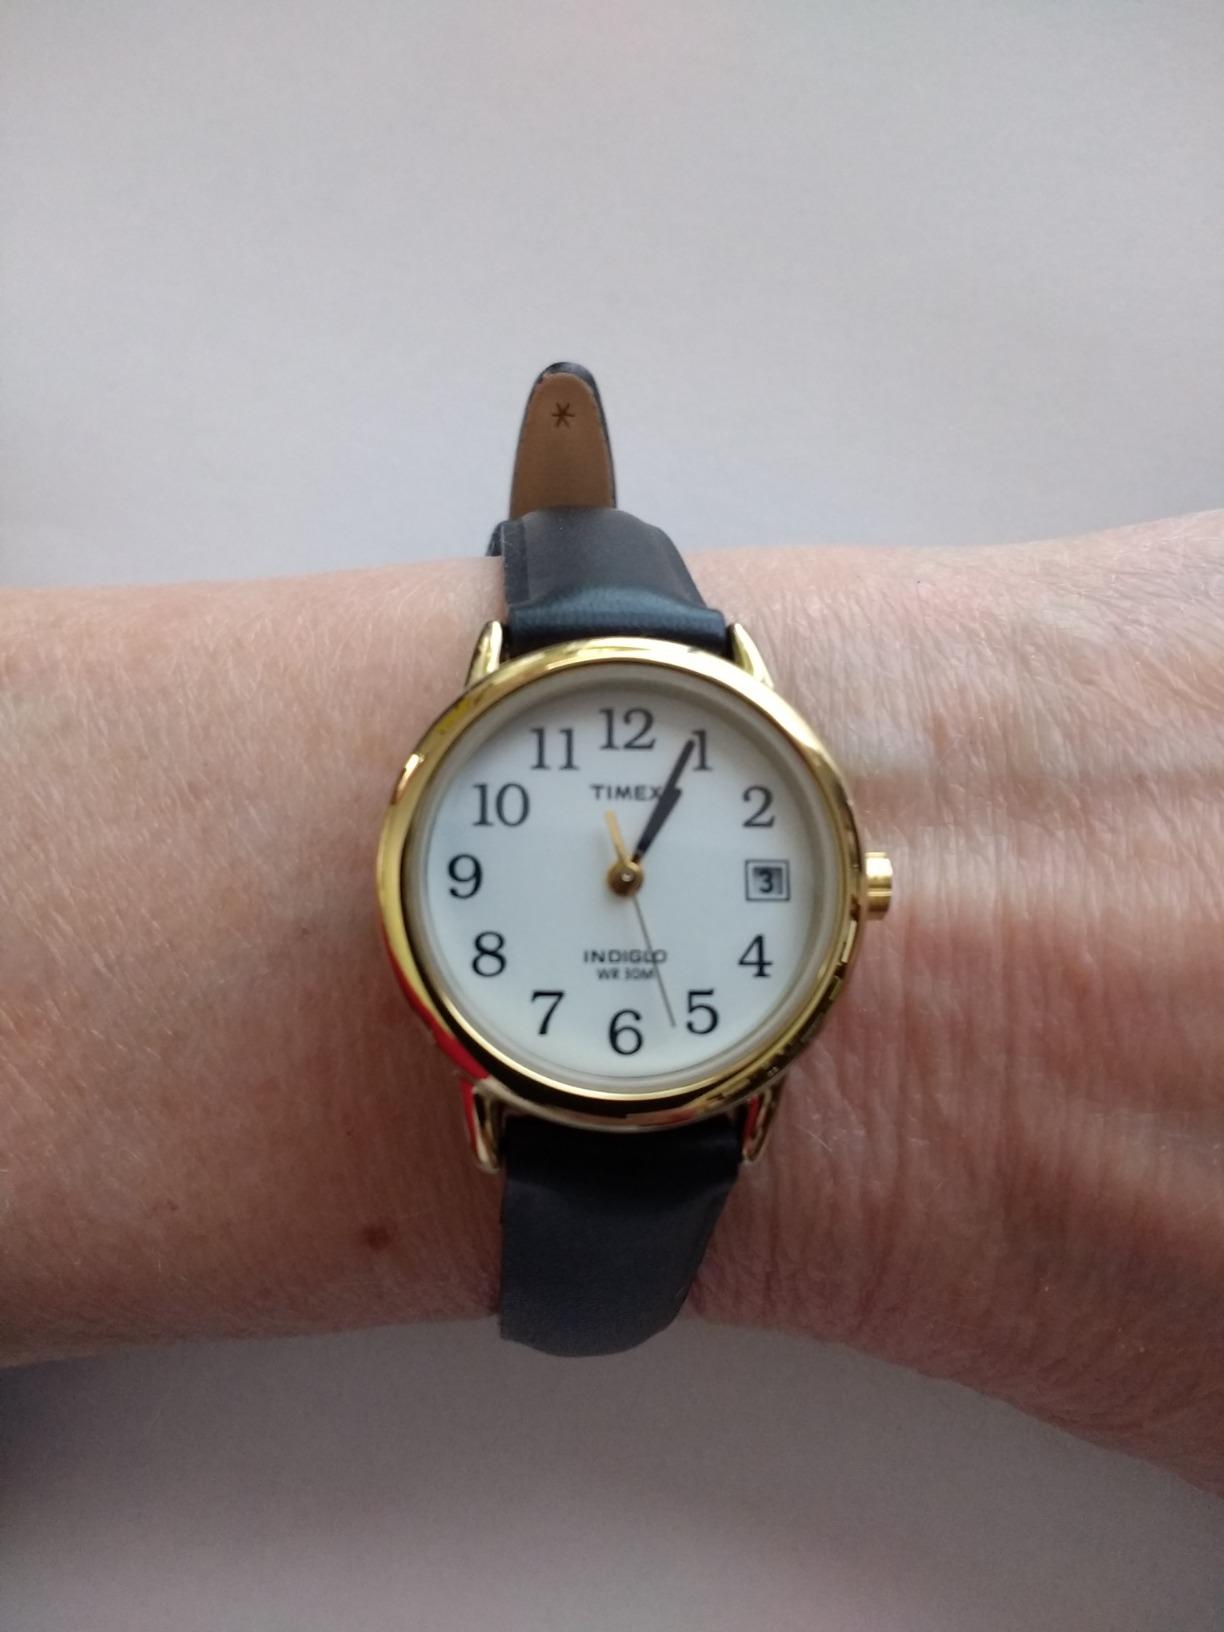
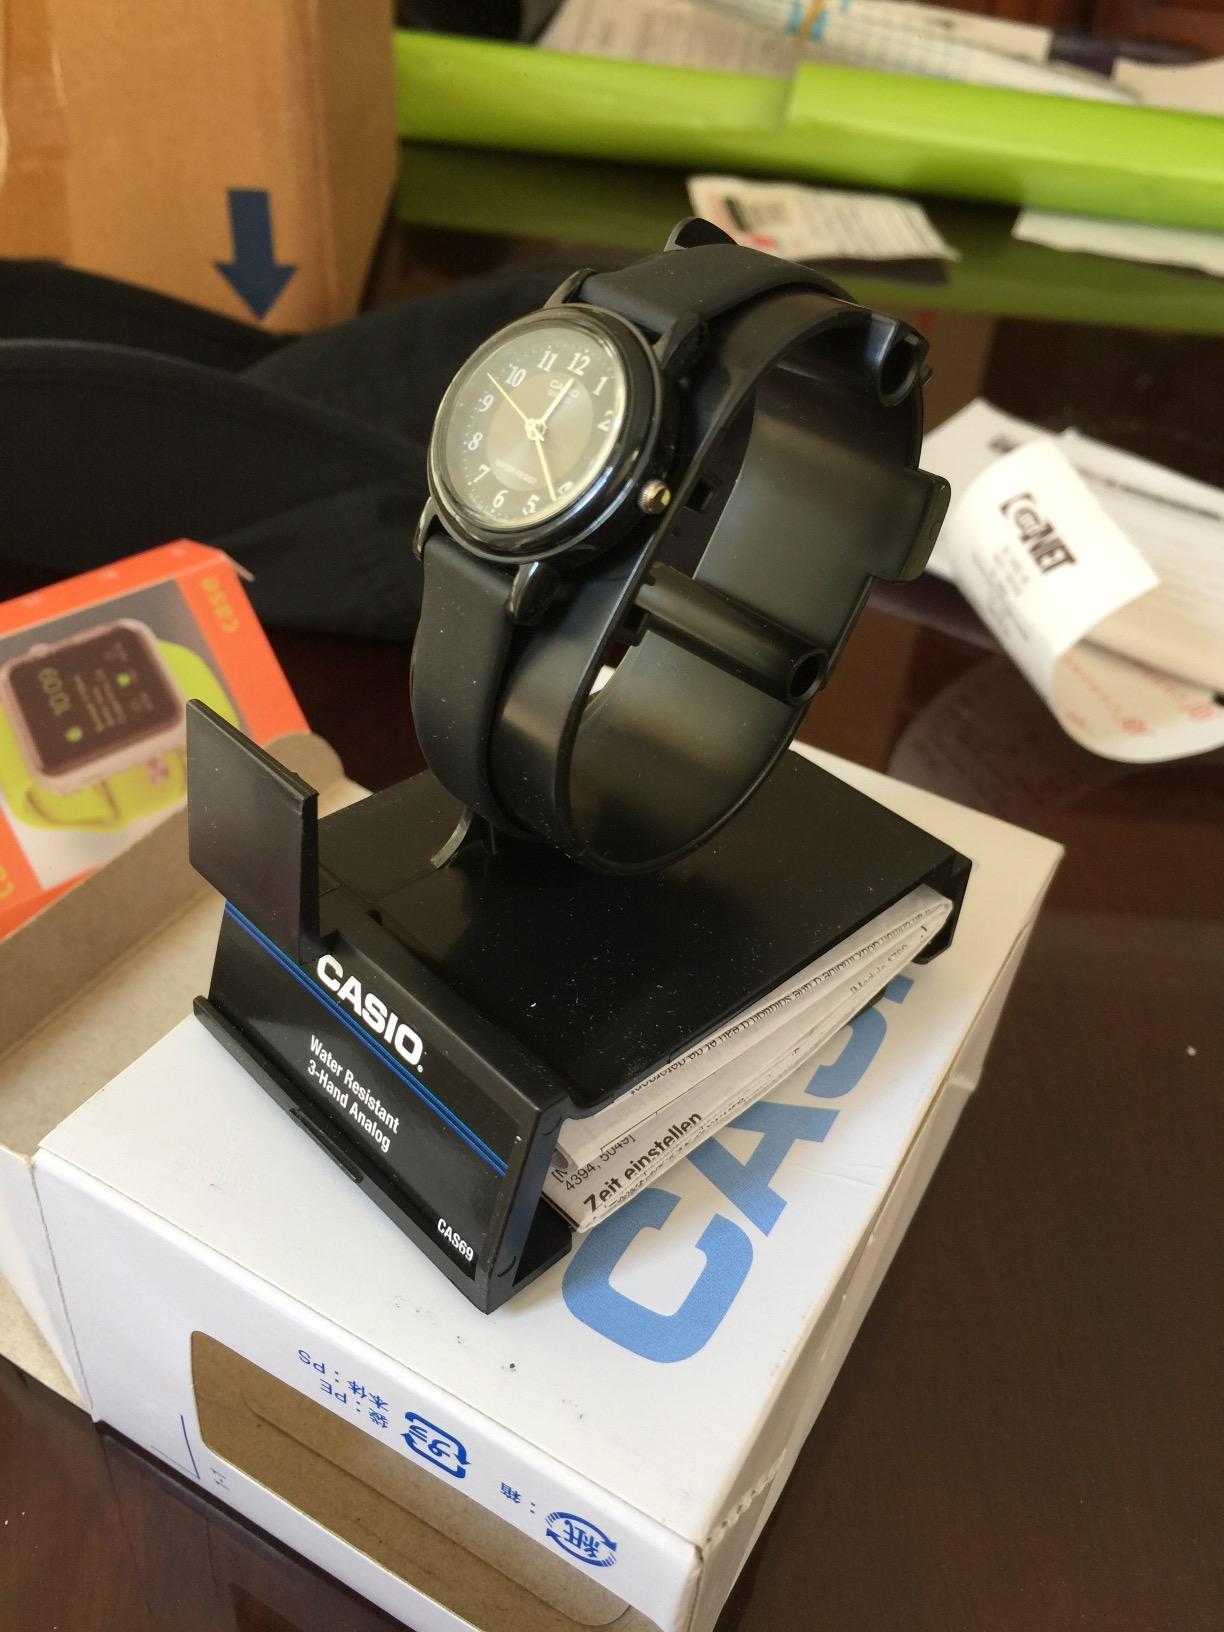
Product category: accessories_watch
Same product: no